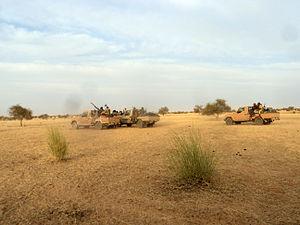
La guerre du Mali est un conflit armé qui a lieu au Mali depuis 2012, à la suite d'une insurrection de groupes salafistes djihadistes et indépendantistes pro-Azawad. Elle s'inscrit dans le contexte de la guerre du Sahel et des rébellions touarègues contre l'État malien.